University of North Alabama

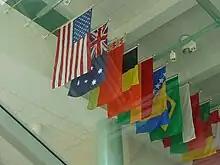
The Court of Flags, located in the atrium of Guillot University Center, symbolizes UNA's highly diverse student body.

Collier Library is named in memory of C.B. Collier, Dean of Florence State Teacher's College from 1918 to 1946. Notable items in the 350,000-volume library include the collections of several musicians, actors, and writers, including W.C. Handy, acclaimed the world over as "father of the blues." The Pulitzer Prize Certificate and Collection of T.S. Stribling, one of the South's premiere novelists and an alumnus of Florence Normal School, is housed in the library.